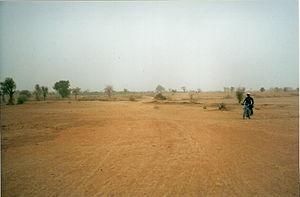
La région de Kayes est la première région administrative du Mali. Elle s’étend sur 120 760 km². Son chef-lieu est la ville de Kayes.